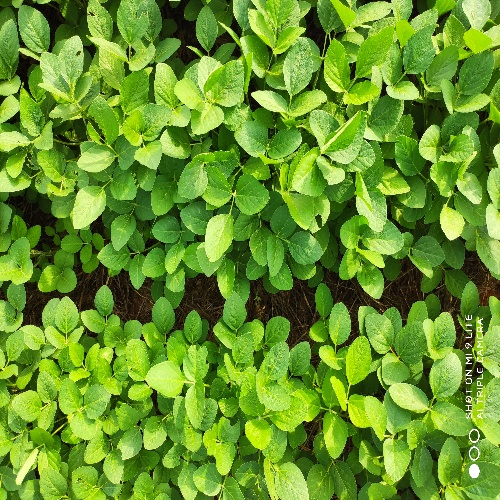
Label: Caterpillar